Prehistory of Siberia

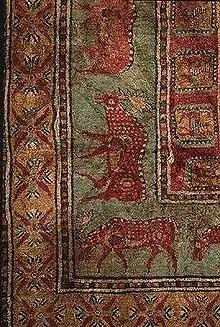
Carpet with elk in a line (Pazyryk rug)

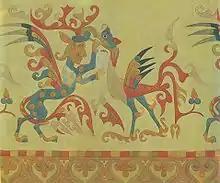
Felt carpet depicting a battle between a hybrid being and a griffin (Pazyryk)

While the art of the settled cultures of the Asiatic steppe in the Bronze Age was dominated by anthropomorphic motifs, the advent of the horse nomads was accompanied by the development of the Scytho-Sarmatian animal style, which all the steppe people of Asia and eastern Europe shared. Its basic motifs were taken from a repertoire of wild animals, with a remarkable absence of animals which were significant to the daily life of the horse nomads. Thus depictions of horses and of people are extremely rare. Instead, the common motifs are deer, mostly lying down, elk, big cats (which must indicate Near Eastern influence), griffins and hybrids. Individual animals sometimes appear rolled up together as a "rolled animal", pairs of different animal species may be interlaced in a purely ornamental way, or depicted fighting one another. A line of the members of the same species often appear in borders, while individual parts of animals, like their heads, often serve as ornaments.